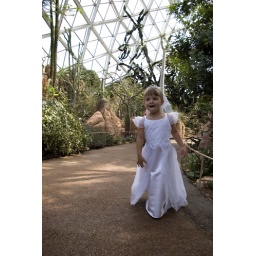
The flower girl running around the domes.